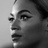
Emotion: neutral